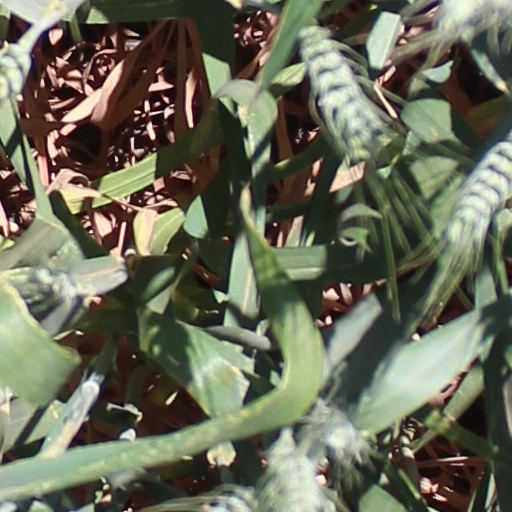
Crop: wheat